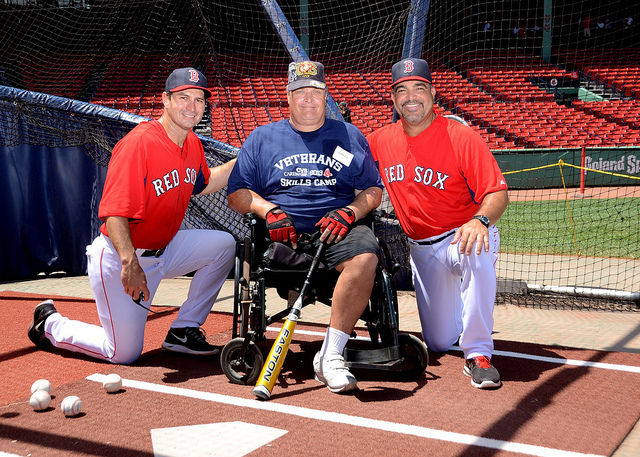
người đàn ông đang ngồi trên xe lăn ở chính giữa hai cầu thủ bóng chày